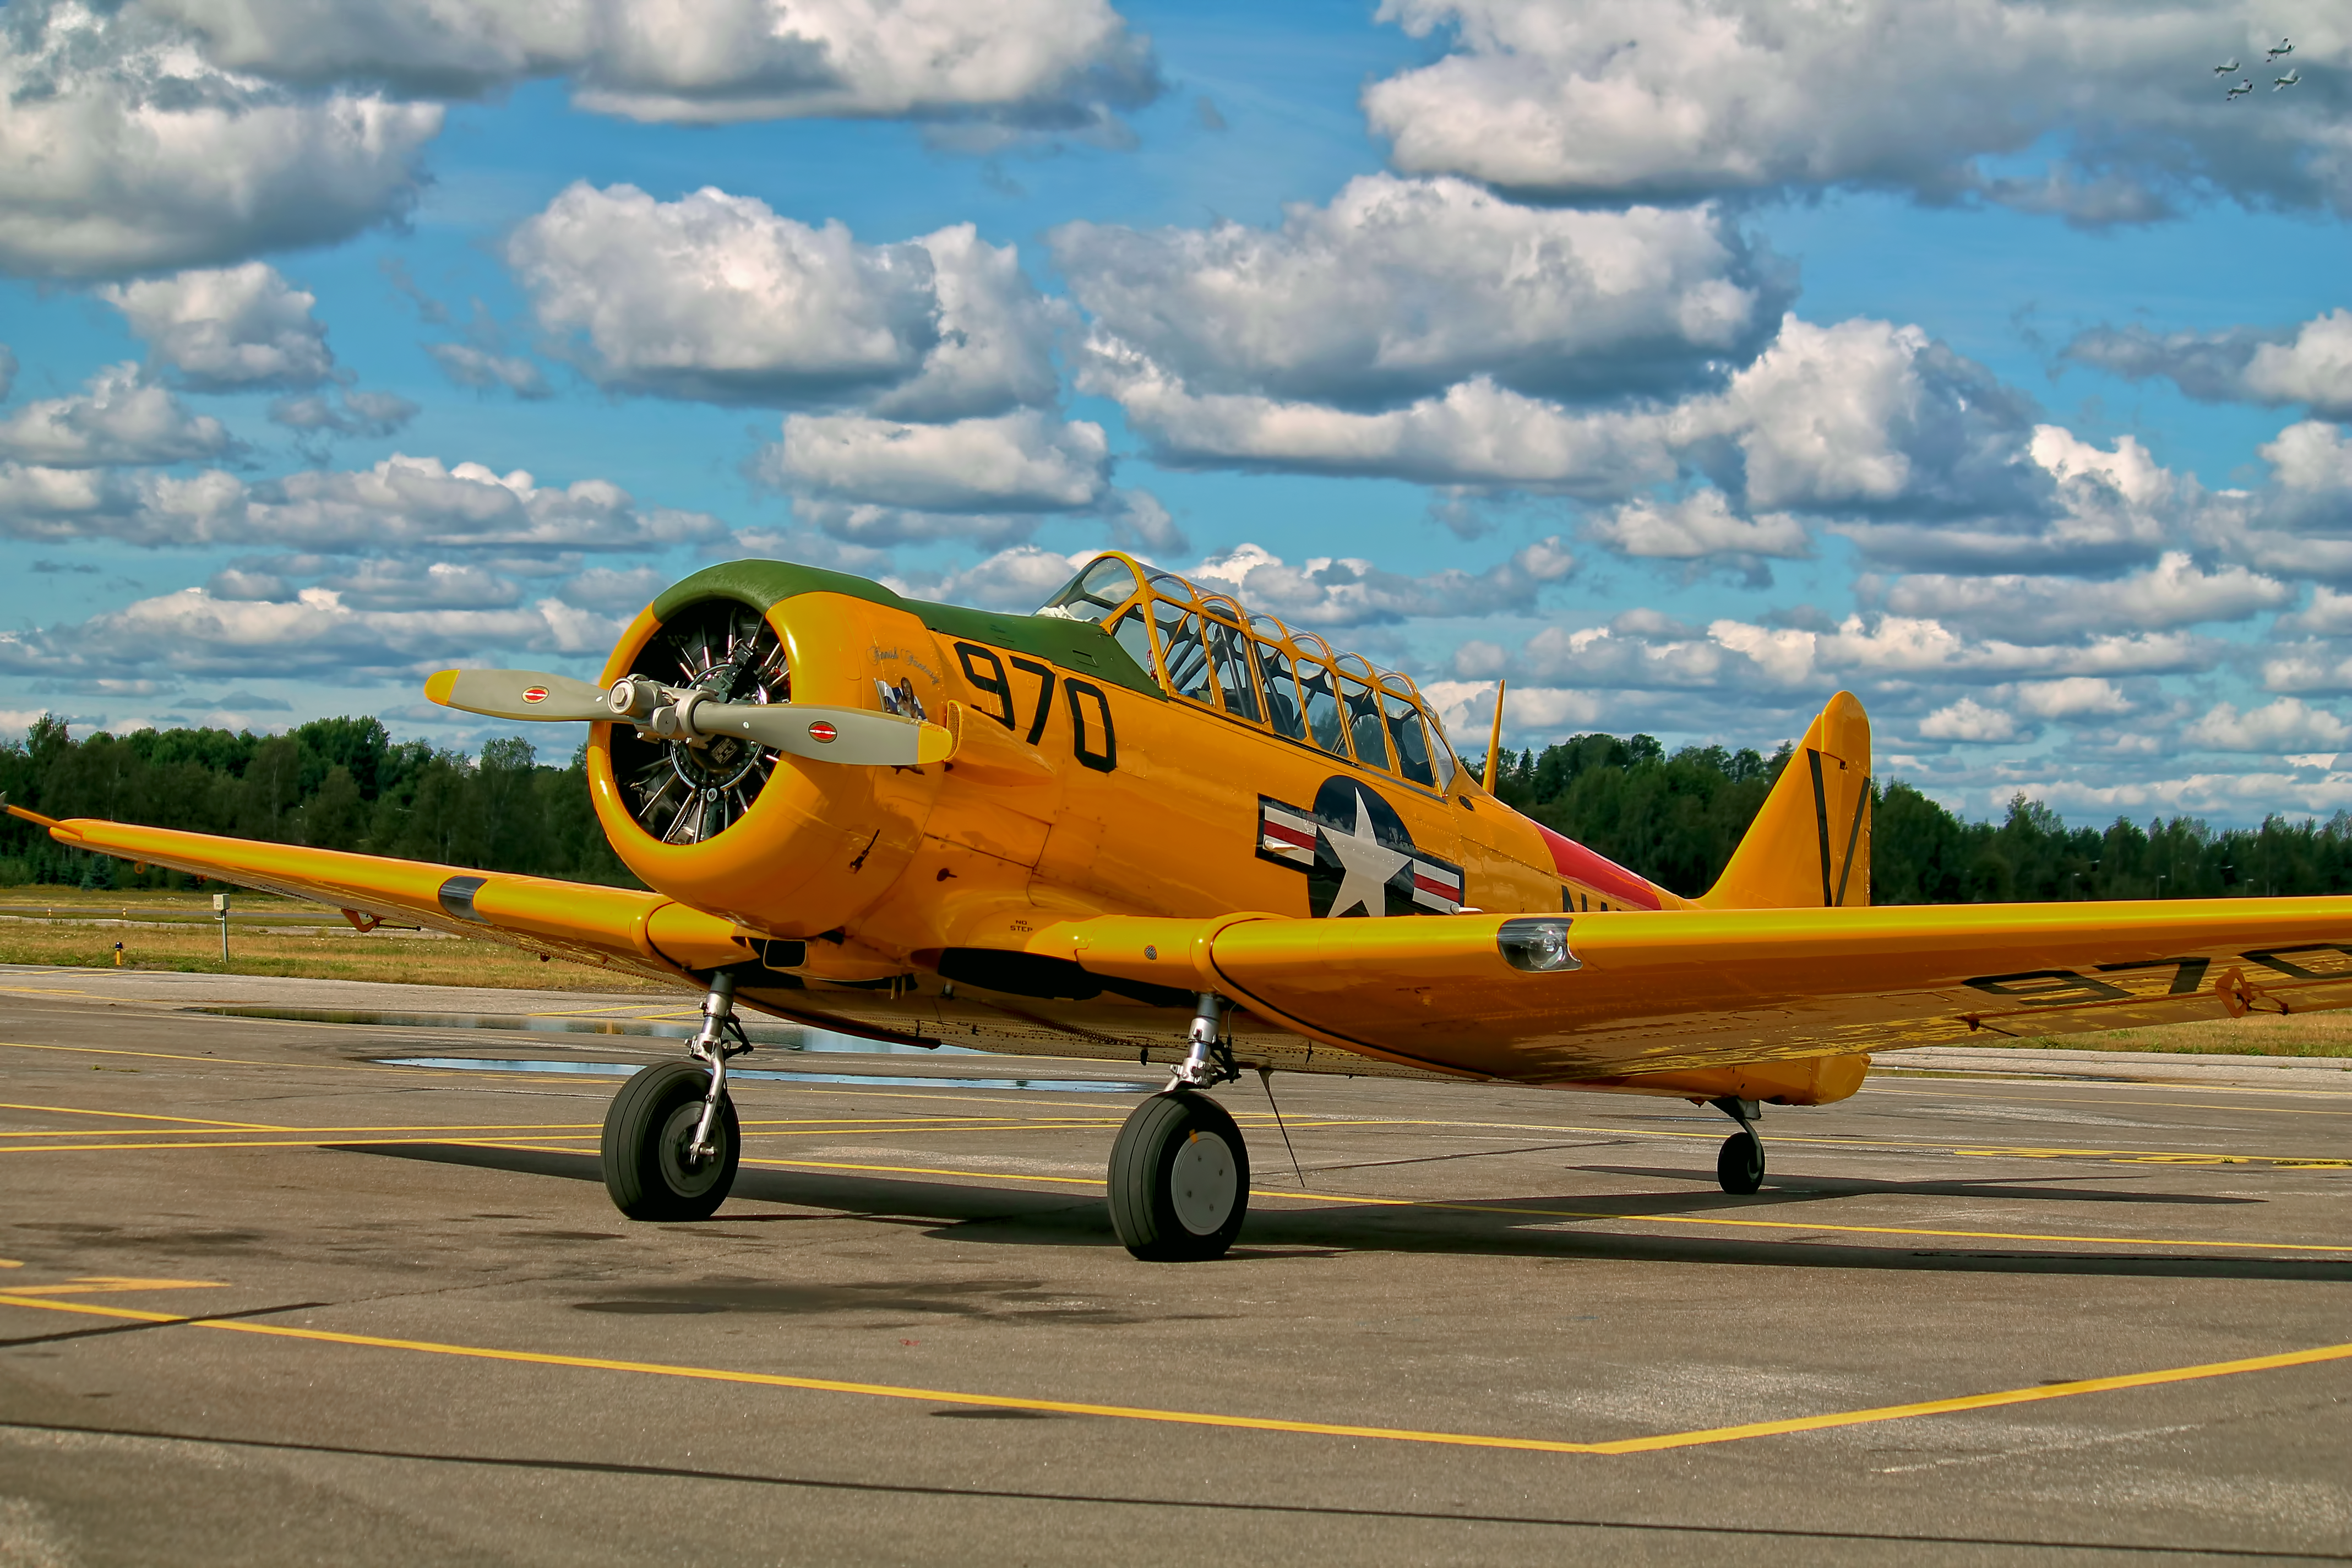
airport, airplane, plane, aircraft, vehicle, aviation, flight, canon, trainer, north, eos, american, aeroplane, finland, helsinki, airfield, helsinkimalmi, malmi, texan, t6, 1100d, 1942, air show, light aircraft, air force, military aircraft, atmosphere of earth, propeller driven aircraft, north american t 6 texan